William McKinley 1896 presidential campaign

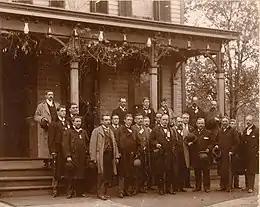
A delegation at the front porch of Republican presidential candidate William McKinley in Canton, Ohio, October 1896; McKinley, just right of center, holds a top hat.

Dawes had known Bryan in Nebraska, and predicted that if the former congressman got to address the convention, he would use his skills as a speaker to stampede it to a nomination. McKinley and Hanna mocked Dawes, telling him that Bland would be the Democratic choice. The 1896 Democratic National Convention opened in Chicago on July 7, with the silverites in full control; they drafted a platform supporting free silver. The final speaker during the debate on the platform was former congressman Bryan, who with Dawes in the gallery delivered a speech decrying the gold standard that to Democrats, according to Phillips, was "messianic—a call to arms". Dawes deemed his friend's Cross of Gold speech magnificent, though with "pitiably weak" logic, but it won Bryan the presidential nomination, and Phillips noted that the address "unnerved Midwestern Republicans, mindful of their own distrust of the East, and threw a weighty stone into the quiet pool of June GOP electoral assumptions".